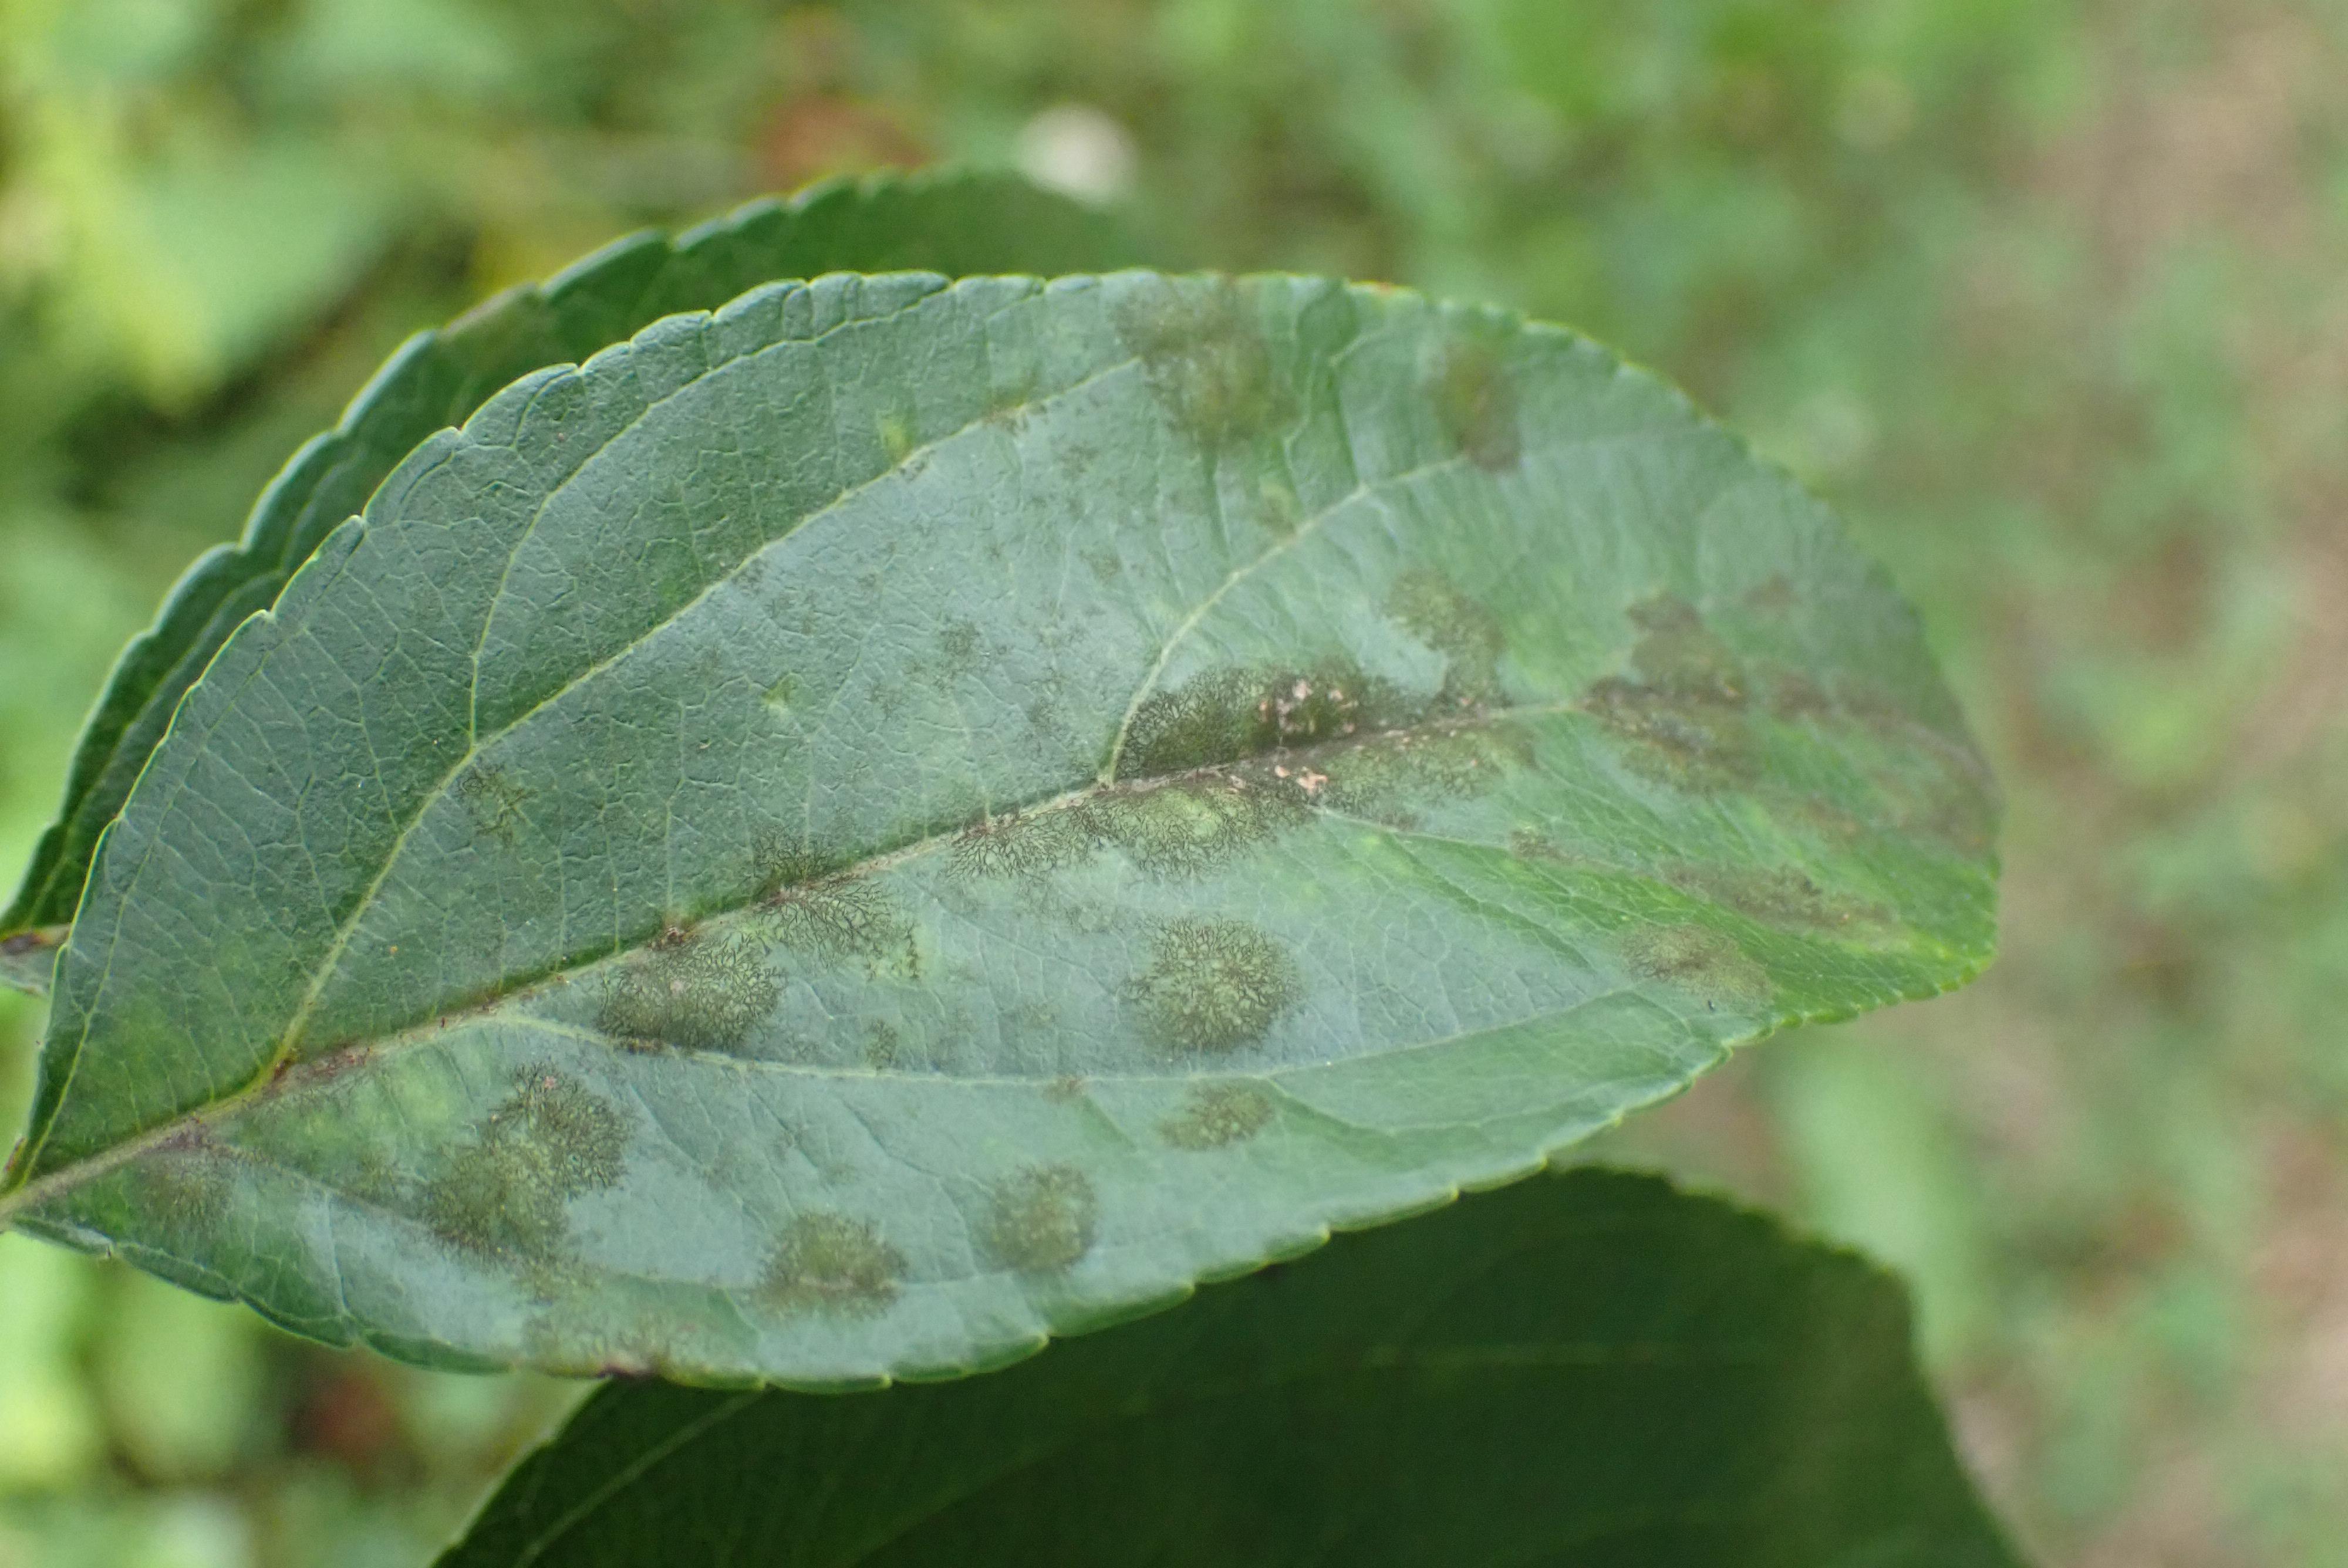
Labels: scab